Edward Ryan (Red Cross)

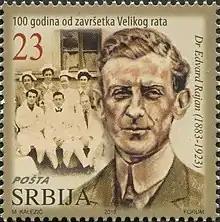
Ryan on a 2018 stamp of Serbia

Ryan was again imprisoned by the Austrians in October 1916, when he left Serbia. While he was traveling through Budapest, a suitcase with his war souvenir, an unexploded artillery shell, fell and exploded, damaging the Budapest train station. Ryan convinced the police that the accident occurred by negligence, and was released.